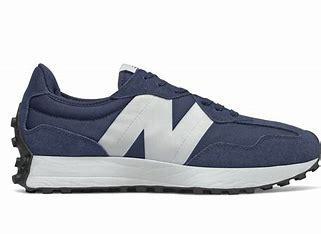
Brand: New
Model: Balance 327